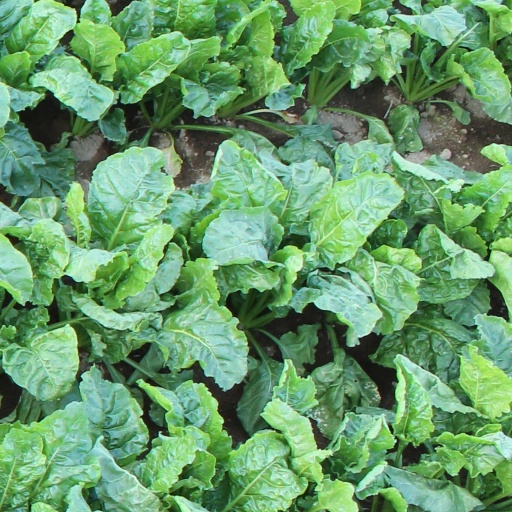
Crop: sugar beet